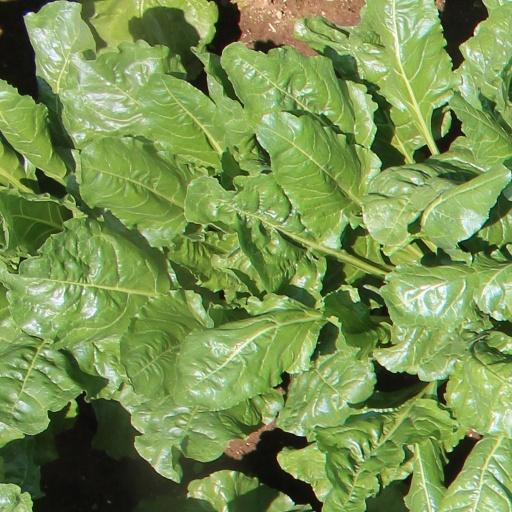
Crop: sugar beet